Fifth Chen–Chiang summit

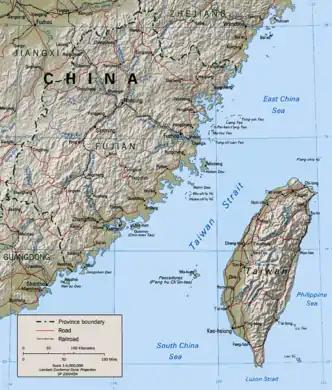
The Taiwan Straits separate Mainland China from the island of Taiwan

The Fifth Chen–Chiang summit (第五次陳江會談) was part of a series of the Chen-Chiang summit of cross-strait meetings between China and Taiwan. It was held between the Association for Relations Across the Taiwan Straits (ARATS) represented by Chen Yun-lin and Straits Exchange Foundation (SEF) represented by Chiang Pin-kung.